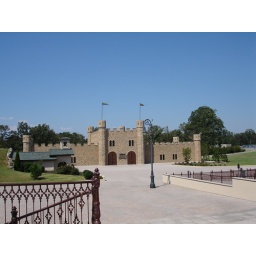
View of castle San Miguel (to the left, in front of the castle, is the devotional chapel which houses the creche).